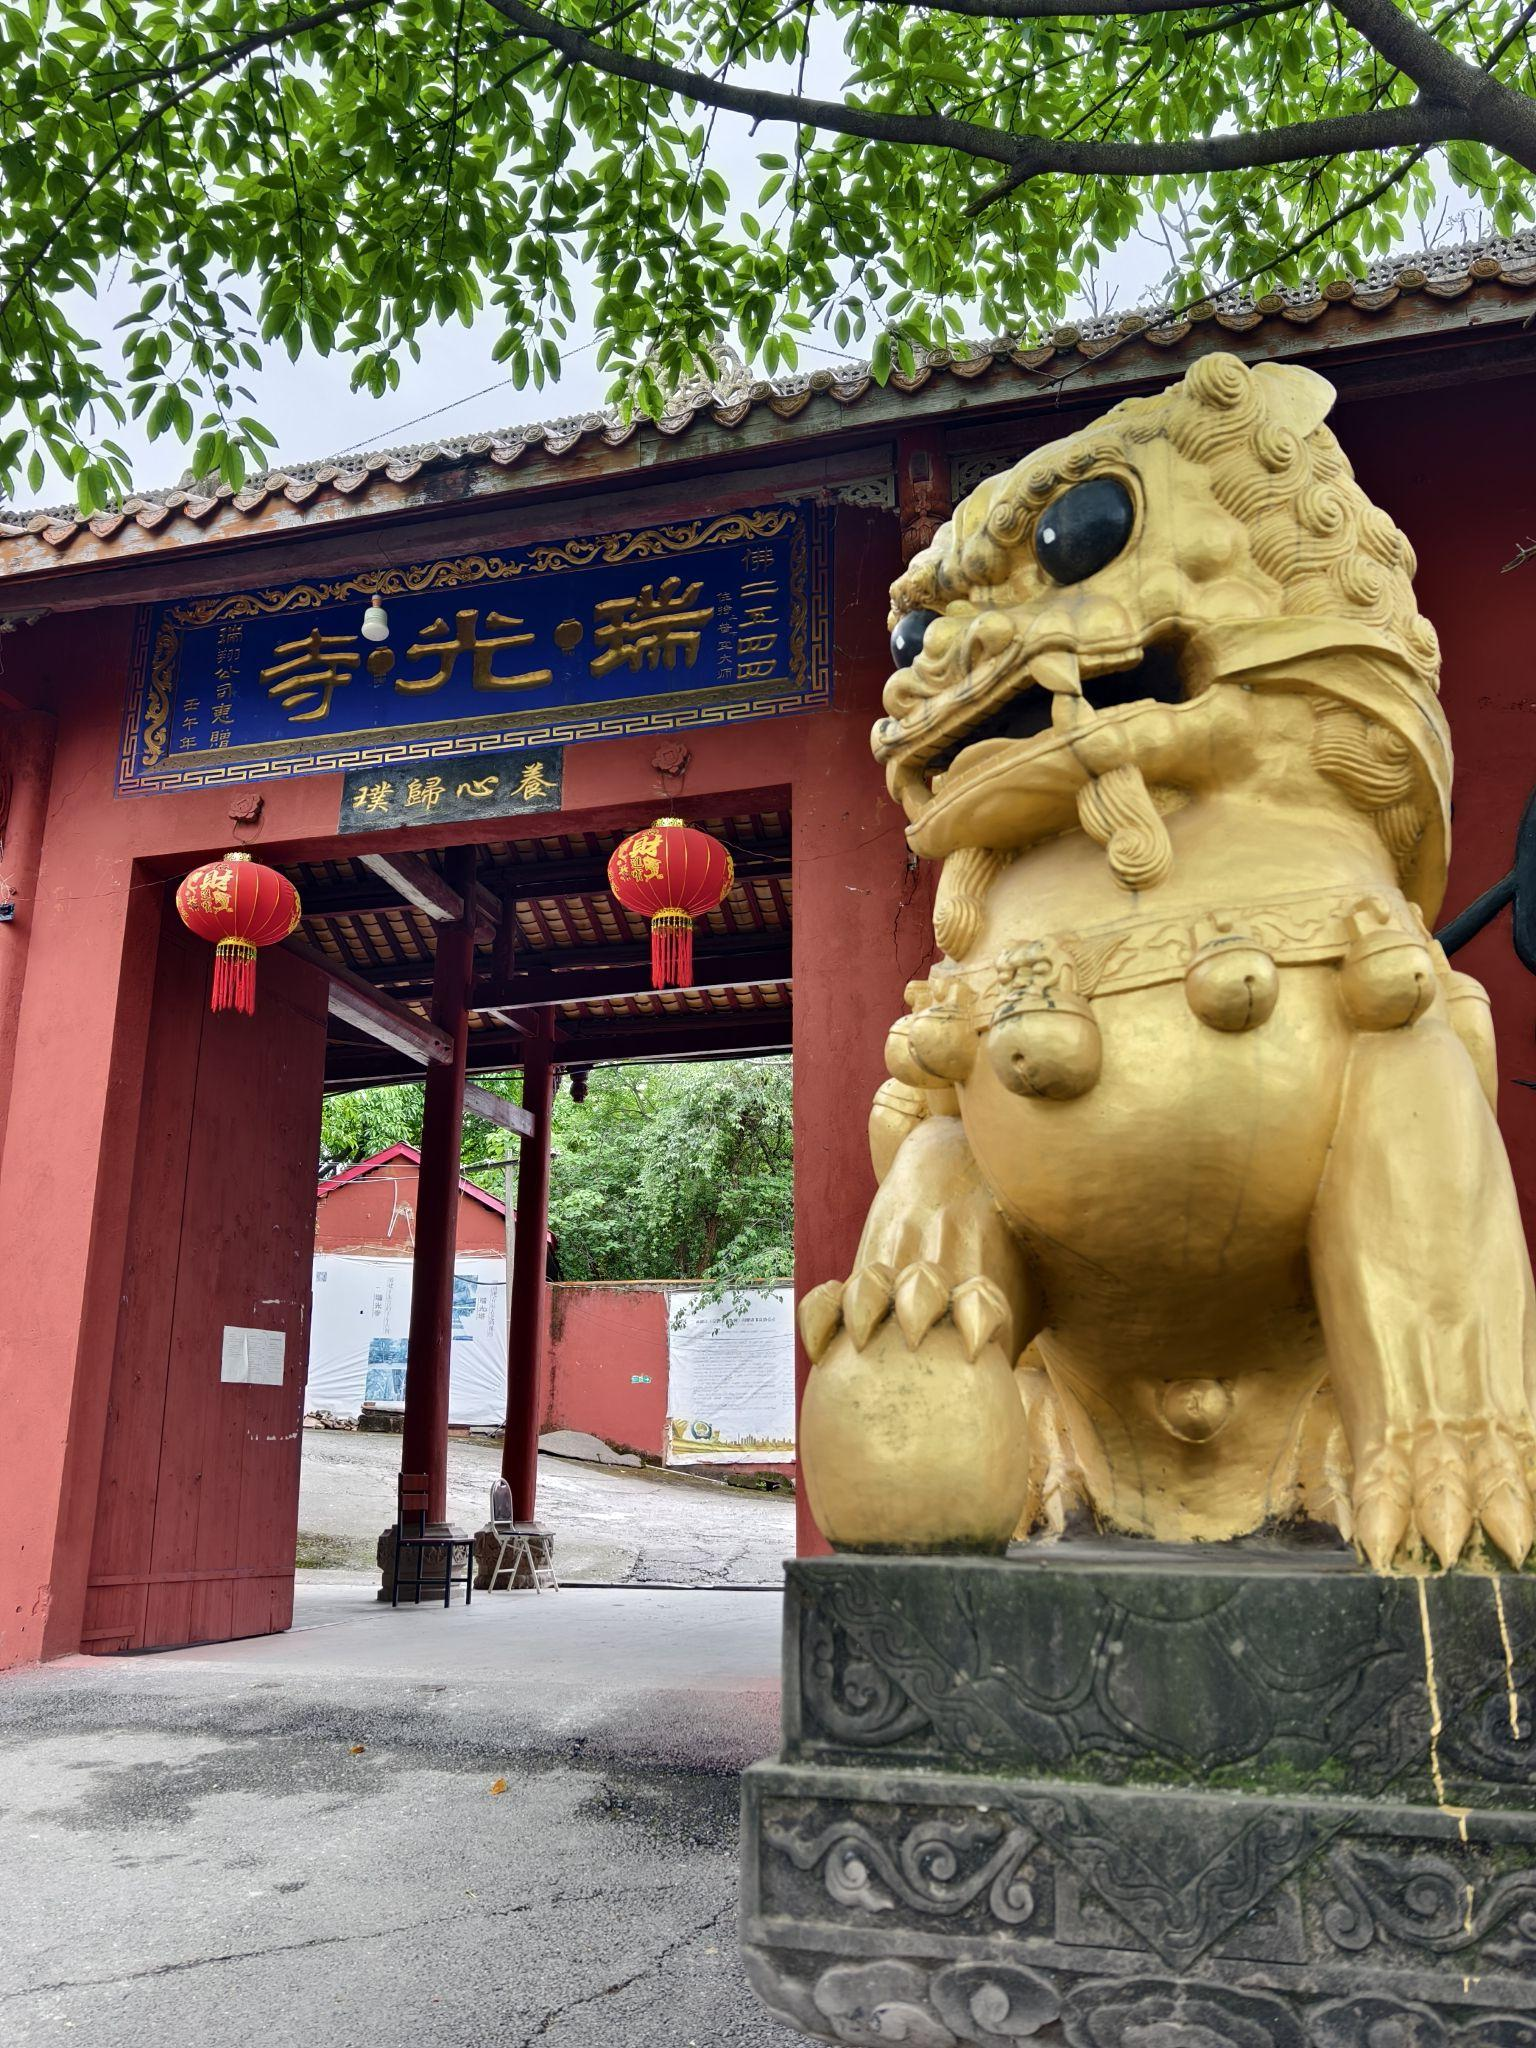
地标名称：瑞光寺
所在城市：成都市·金堂县